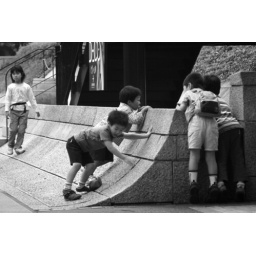
Try walking in my shoes